Sculpture in Scotland

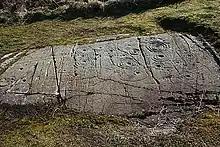
Cup and ring marks at Cairnbaan, Argyll and Bute

The Bronze Age began in Scotland about 2000 BCE as new metallurgical practices reached the region. From this period there are extensive examples of rock art. These include cup and ring marks, a central depression carved into stone, surrounded by rings, sometimes not completed. These are common elsewhere in Atlantic Europe and have been found on natural rocks and isolated stones across Scotland. The most elaborate sets of markings are in western Scotland, particularly in the Kilmartin district. The representations of an axe and a boat at the Ri Cruin Cairn in Kilmartin, and a boat pecked into Wemyss Cave, are probably the oldest two-dimensional representations of real objects that survive in Scotland. Similar carved spirals have also been found on the cover stones of burial cists in Lanarkshire and Catterline. There are also elaborate carved stone battle-axes found in East Lothian, Aberdeenshire and Lanarkshire. These show little sign of use or wear, so may be symbolic representations of power, rather than designed as weapons.